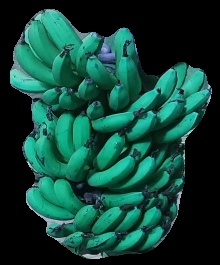
Variety: pachbale
Grade: grade3